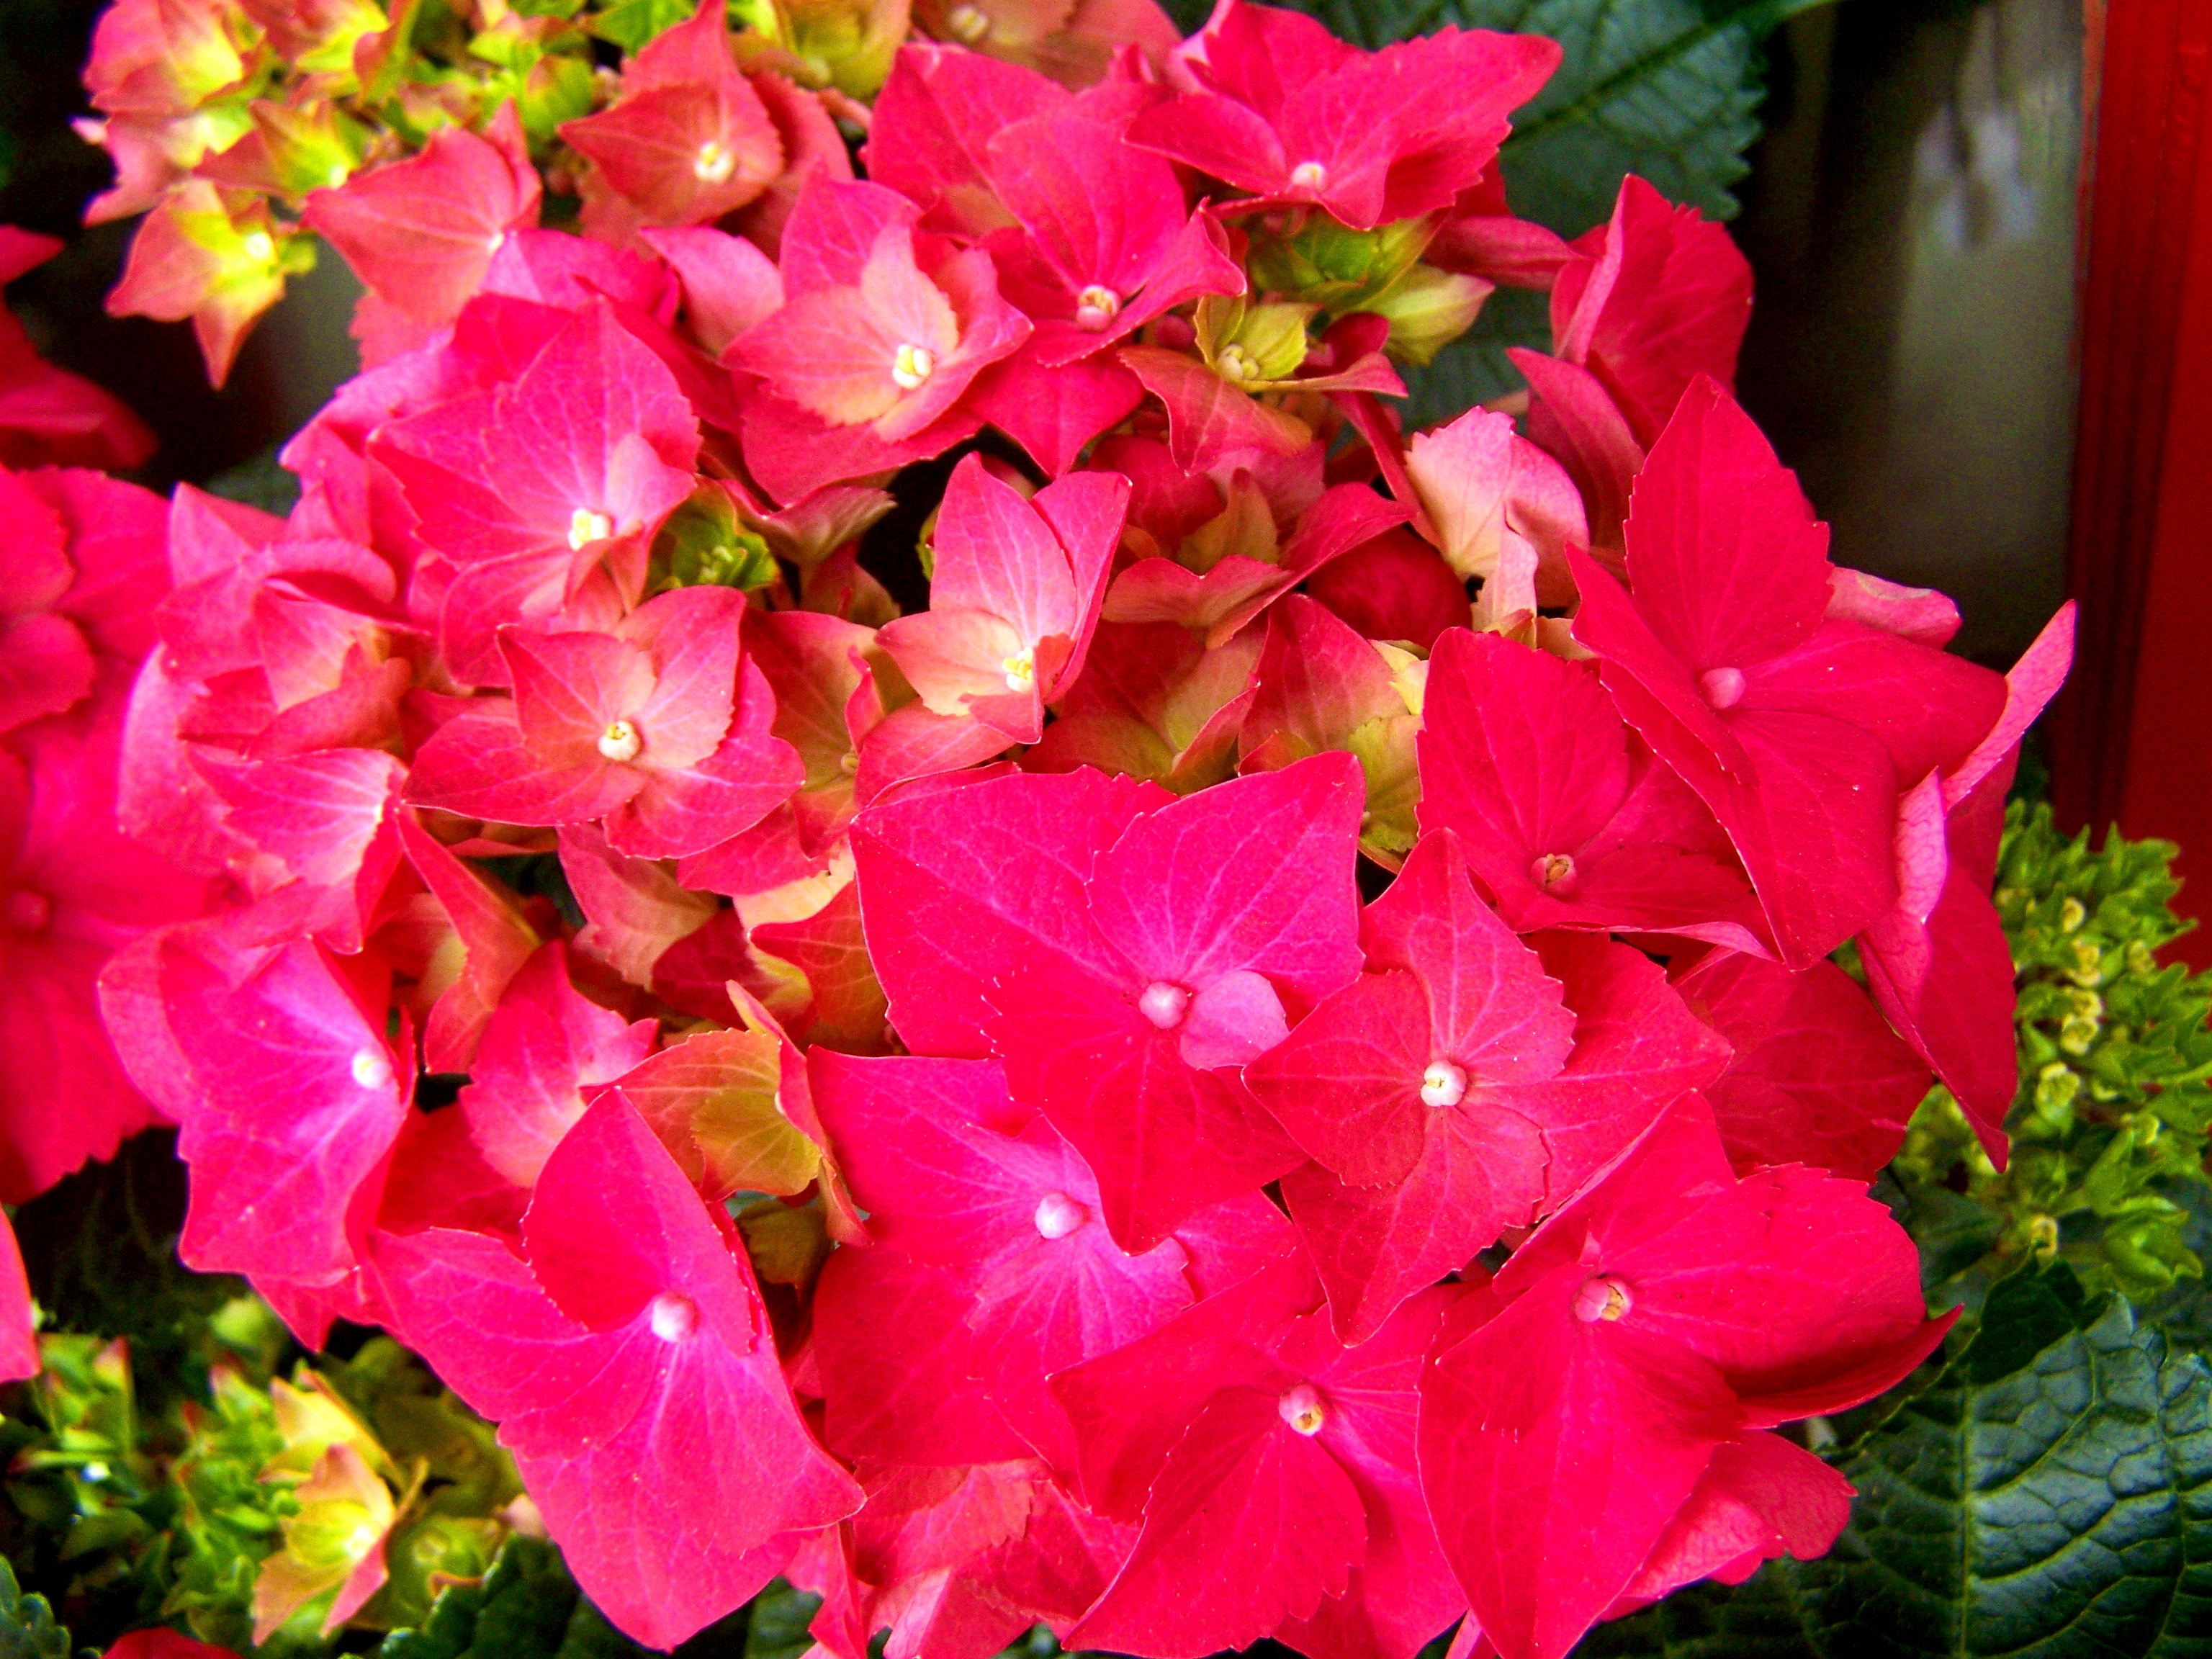
plant, leaf, flower, petal, botany, pink, flora, hydrangea, shrub, flower garden, macro photography, flowering plant, annual plant, woody plant, land plant